2 Kings 8

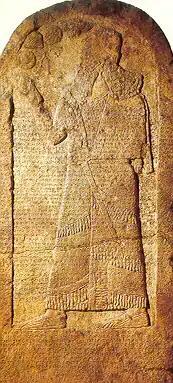
Kurkh stela of Shalmaneser depicting the battle of Qarqar in 853 BCE and mentioning Ben-Hadad (written as "Adad-’idri"; Hadadezer) king of Aram Damascus and Ahab king of Israel.

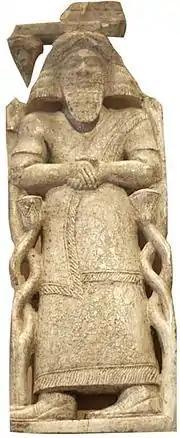
The statue of the Aramaean king Hazael from Arslan Tash.

Elisha carries out the anointing of Hazael according to the divine commission to Elijah, his predecessor, in .